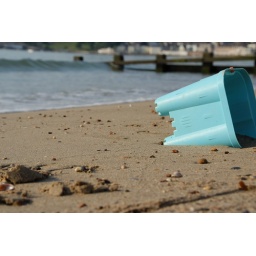
Isolation - the discarded toy - the empty beach - the tide washed away the castle created in an afternoon's imagination...